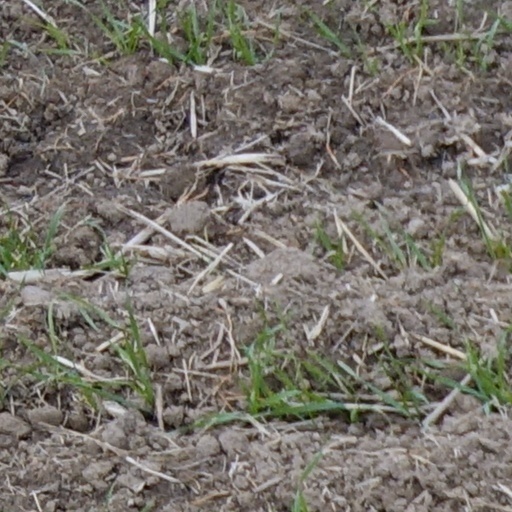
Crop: wheat